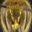
Label: bee